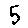
Label: 5